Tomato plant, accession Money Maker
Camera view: vertical (180 deg); turntable rotation: 210 degrees
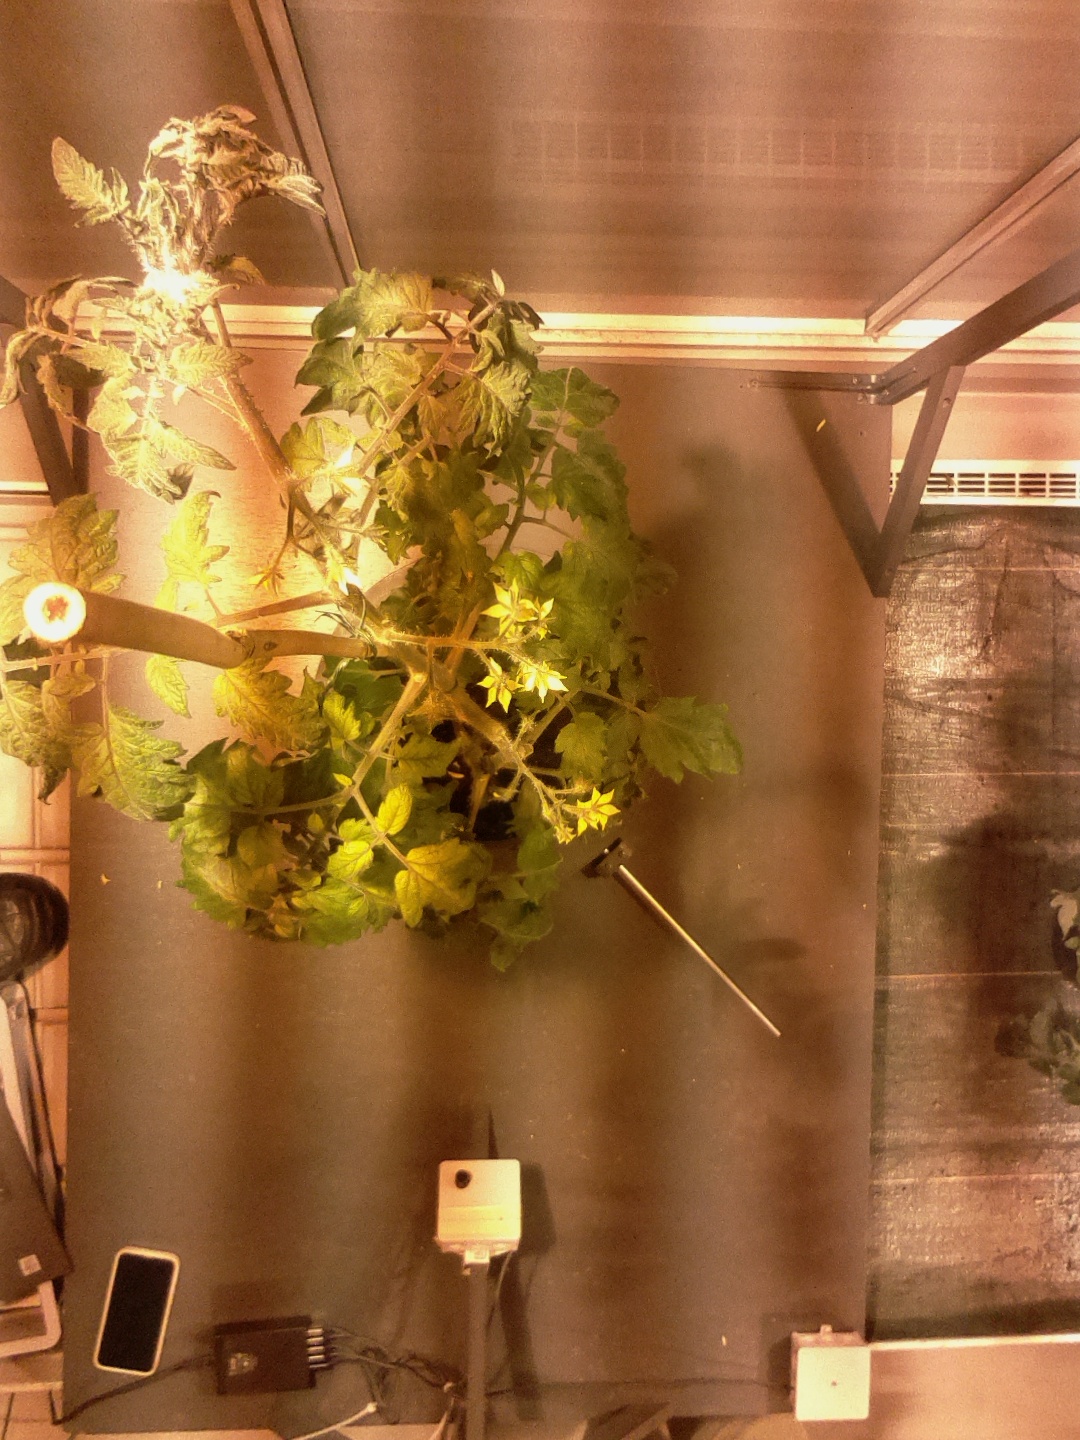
BBCH growth stage 68: Full flowering, 80%-90% of flowers open, more petals falling